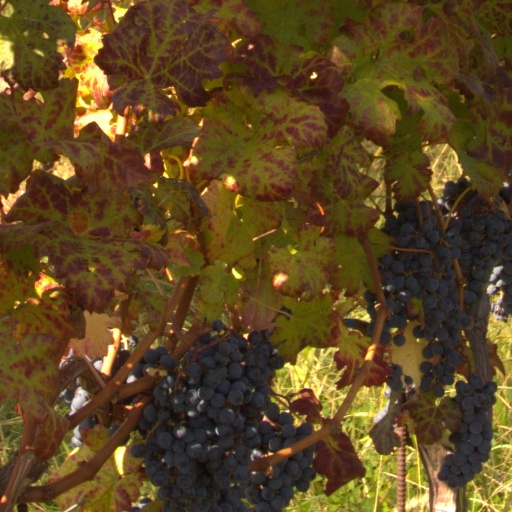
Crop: grape